Eduard Raehlmann

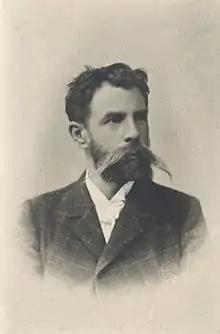
Eduard Raehlmann (1848-1917)

Eduard Raehlmann (19 March 1848, Ibbenbüren – 1 September 1917, Weimar) was a German ophthalmologist.